Comet NEOWISE

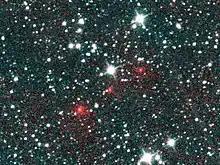
Discovery image – the comet appears as three fuzzy red dots in this composite of three infrared images taken by NEOWISE on March 27, 2020

The object was discovered by a team using the WISE space telescope under the NEOWISE program on March 27, 2020. It was classified as a comet on March 31 and named after NEOWISE on April 1. It has the systematic designation C/2020 F3, indicating a non-periodic comet which was the third discovered in the second half of March 2020.